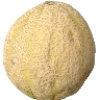
Label: Cantaloupe 2